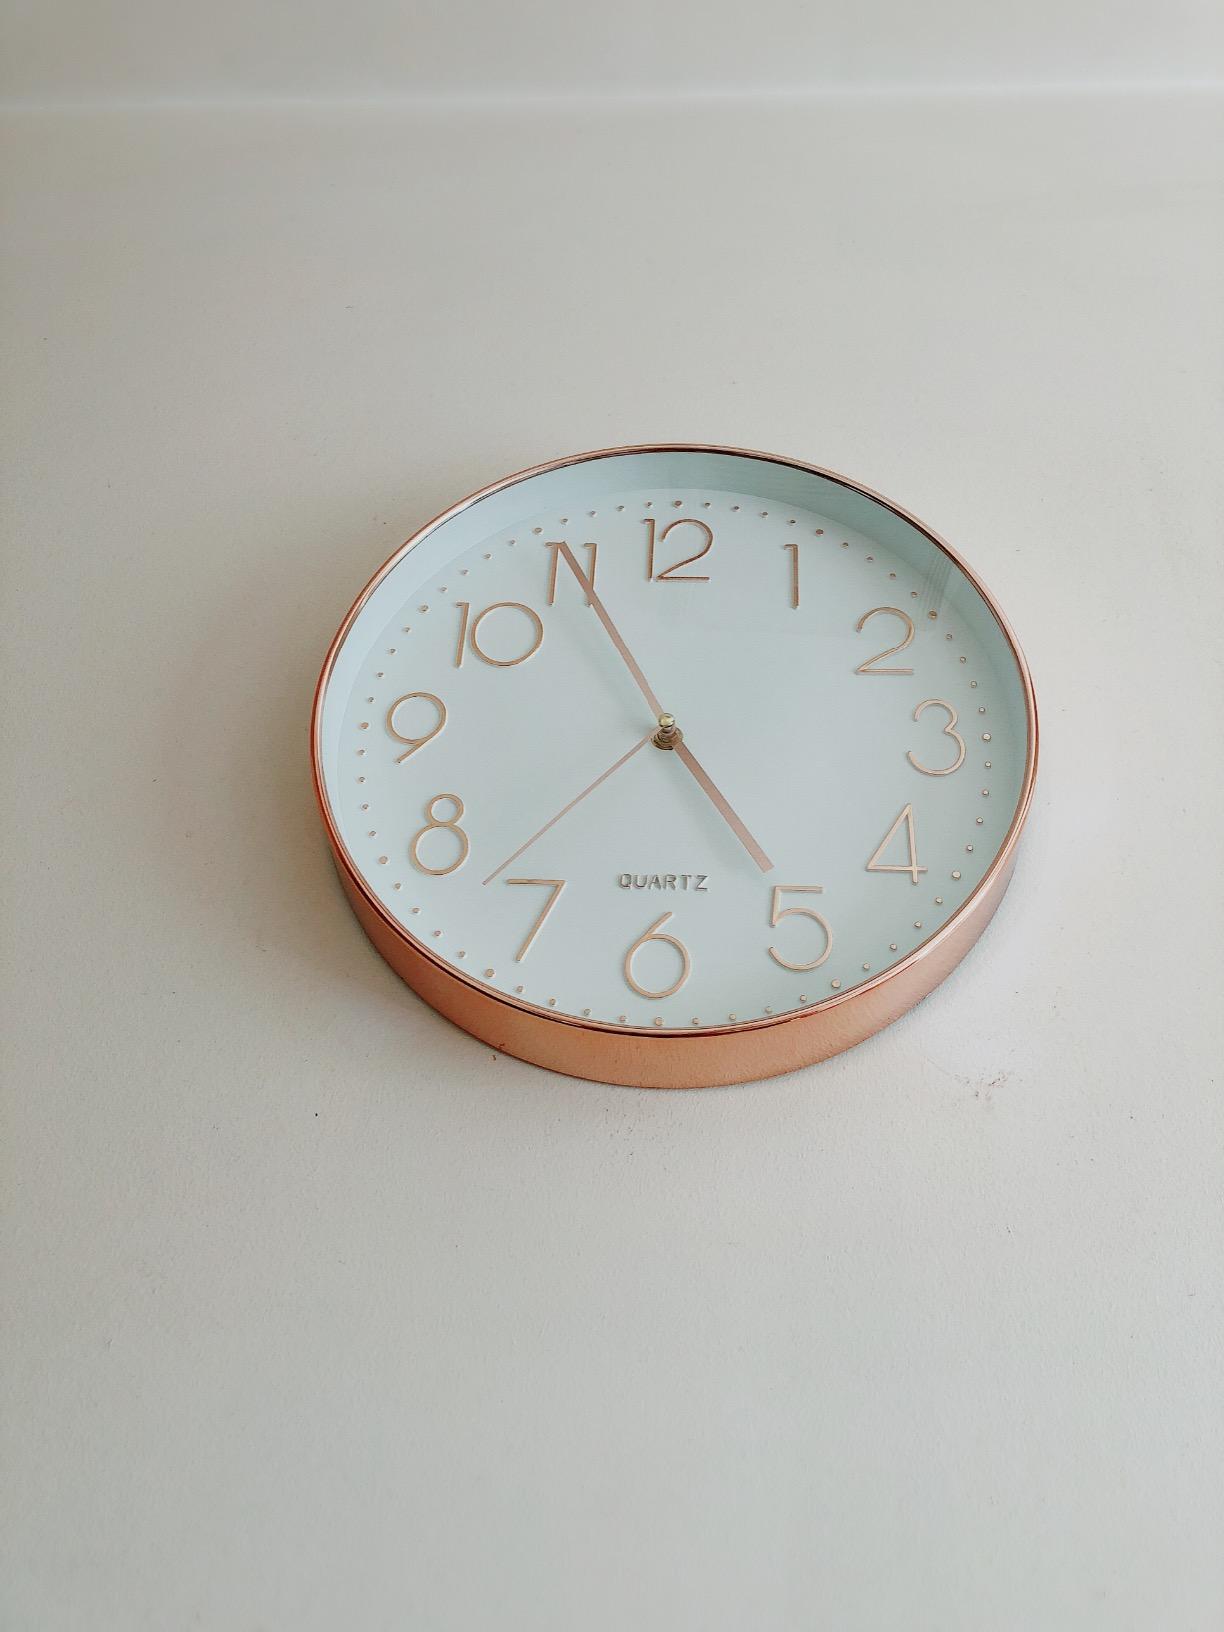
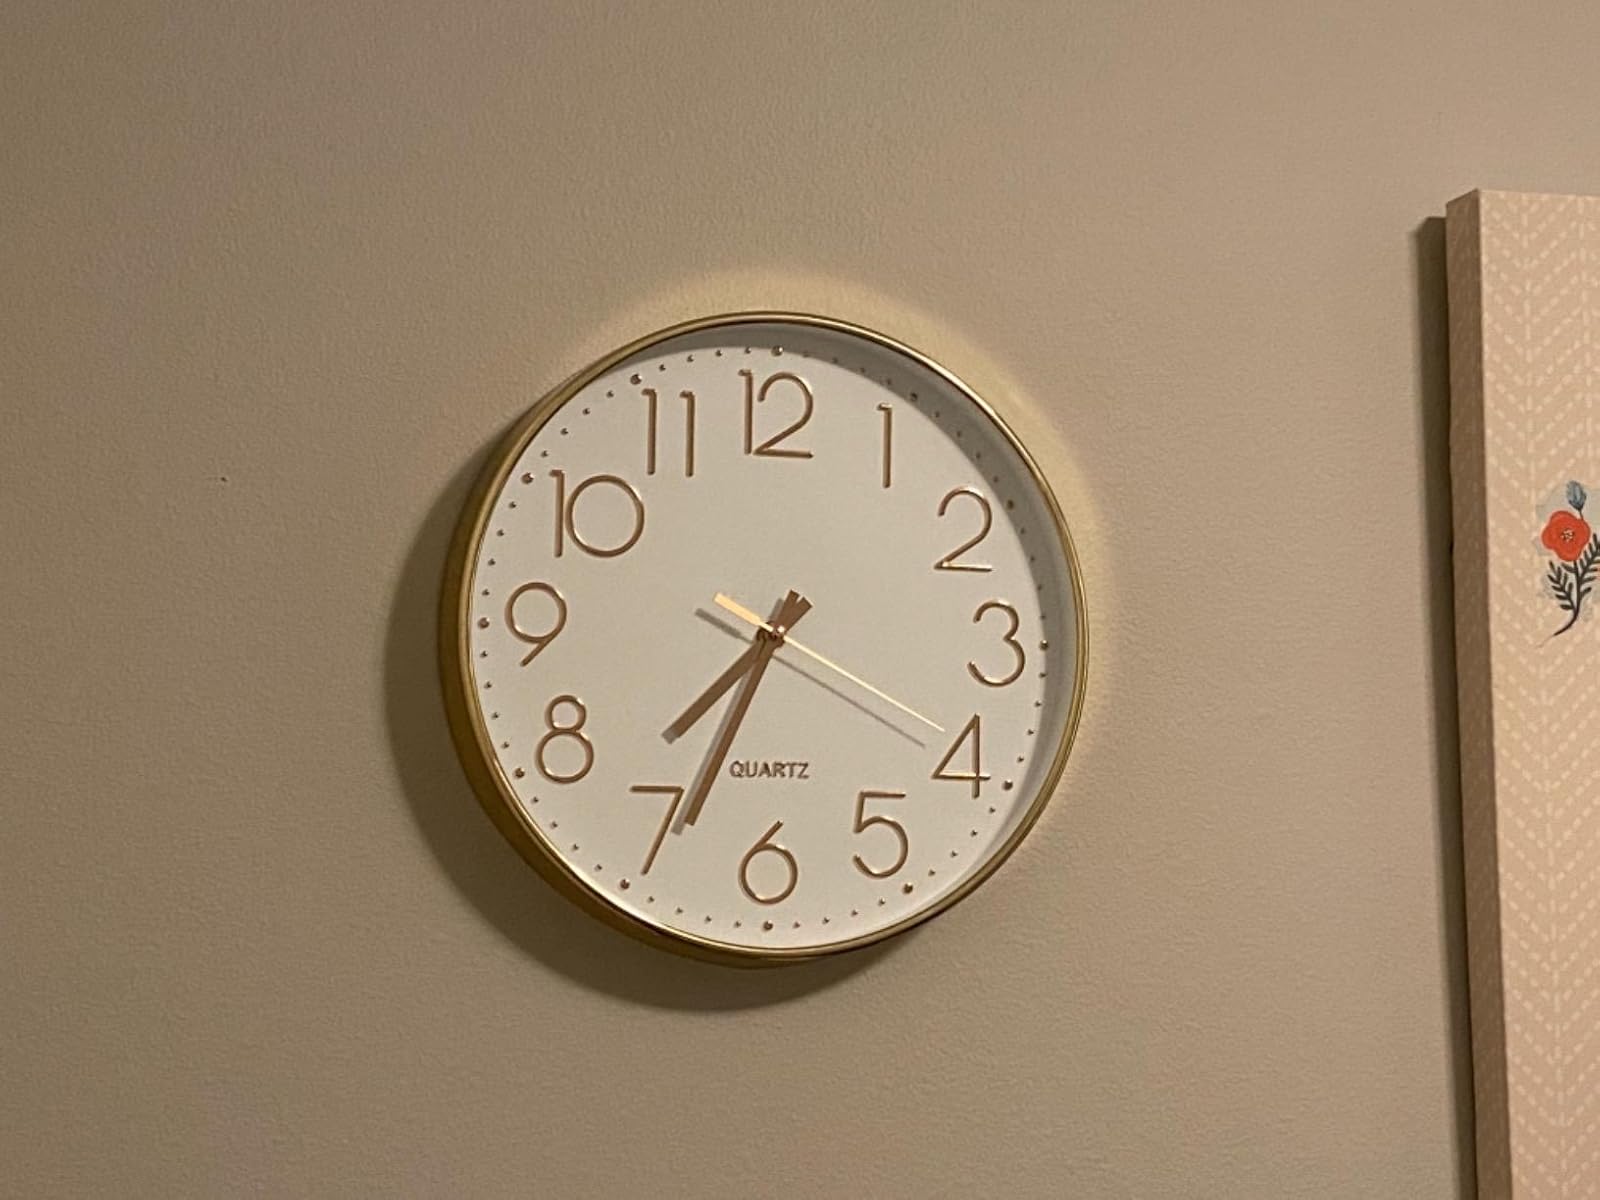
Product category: clock
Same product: yes